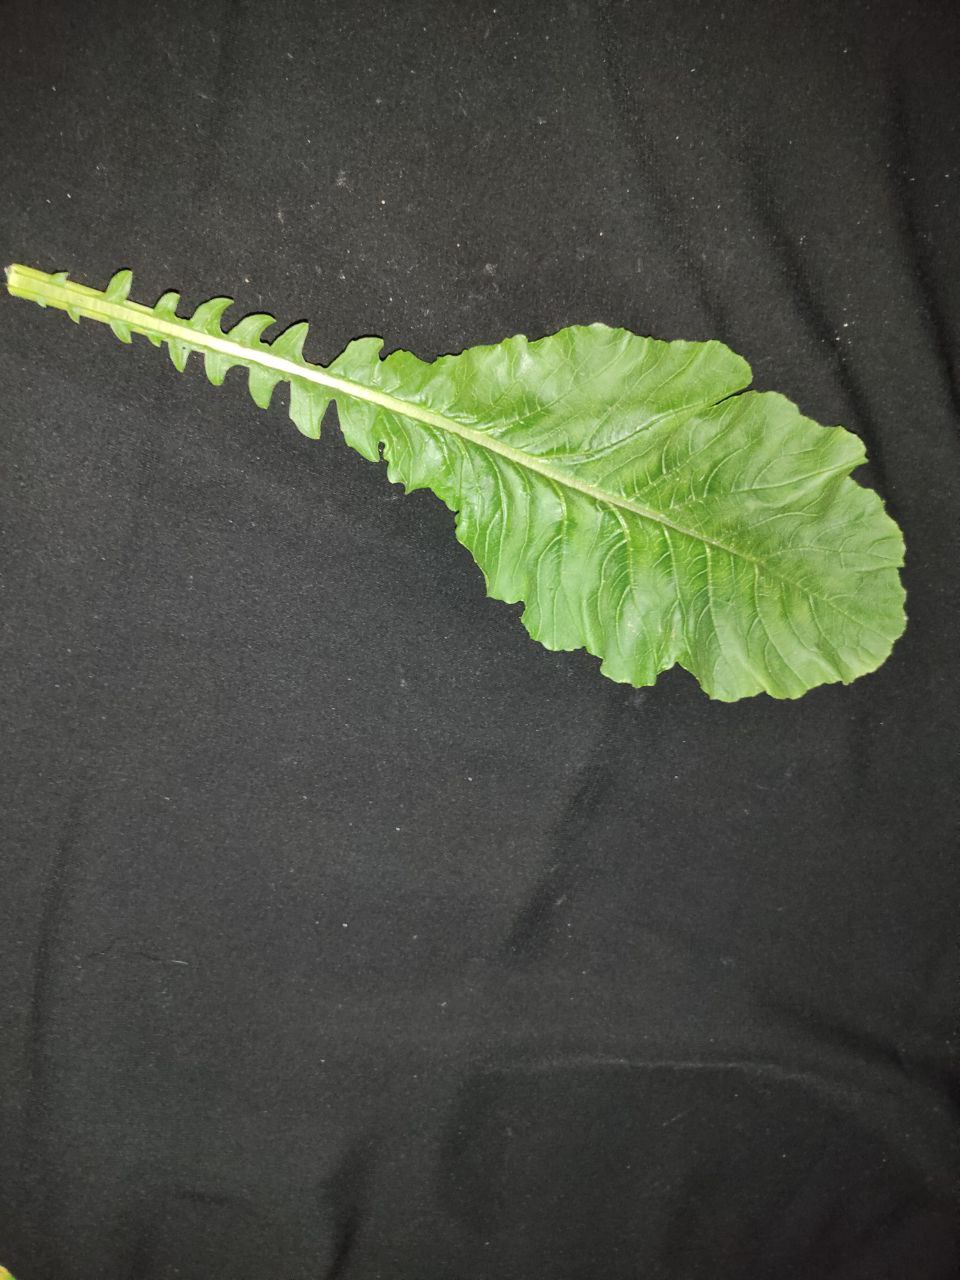
Label: Fresh leaf